Araijuku Station

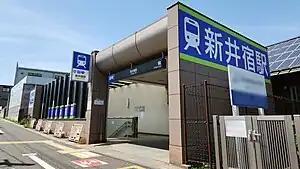
Araijuku Station No.2 entrance, May 2023

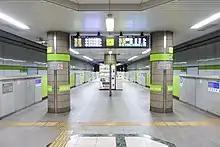
Araijuku Station platforms in 4 December 2022

Araijuku Station is served by the 14.6 km Saitama Rapid Railway Line, which extends from in Kita, Tokyo to in Midori-ku, Saitama, and lies 7.5 km from the starting point of the line at Akabane-iwabuchi. The majority of services on the line continue southward onto the Tokyo Metro Namboku Line to and on the Tokyu Meguro Line to in Kanagawa Prefecture.